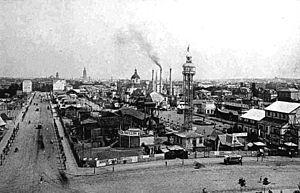
Le salon international de l'électricité de 1891 s'est déroulé entre le 16 mai et le 19 octobre 1891 à Francfort-sur-le-Main en Allemagne. L'exposition présentait pour la première fois de la transmission de haute puissance en 3 phases de courant électrique. À la suite de cet essai réussi, des réseaux de transport d'électricité se sont établis à travers le monde.